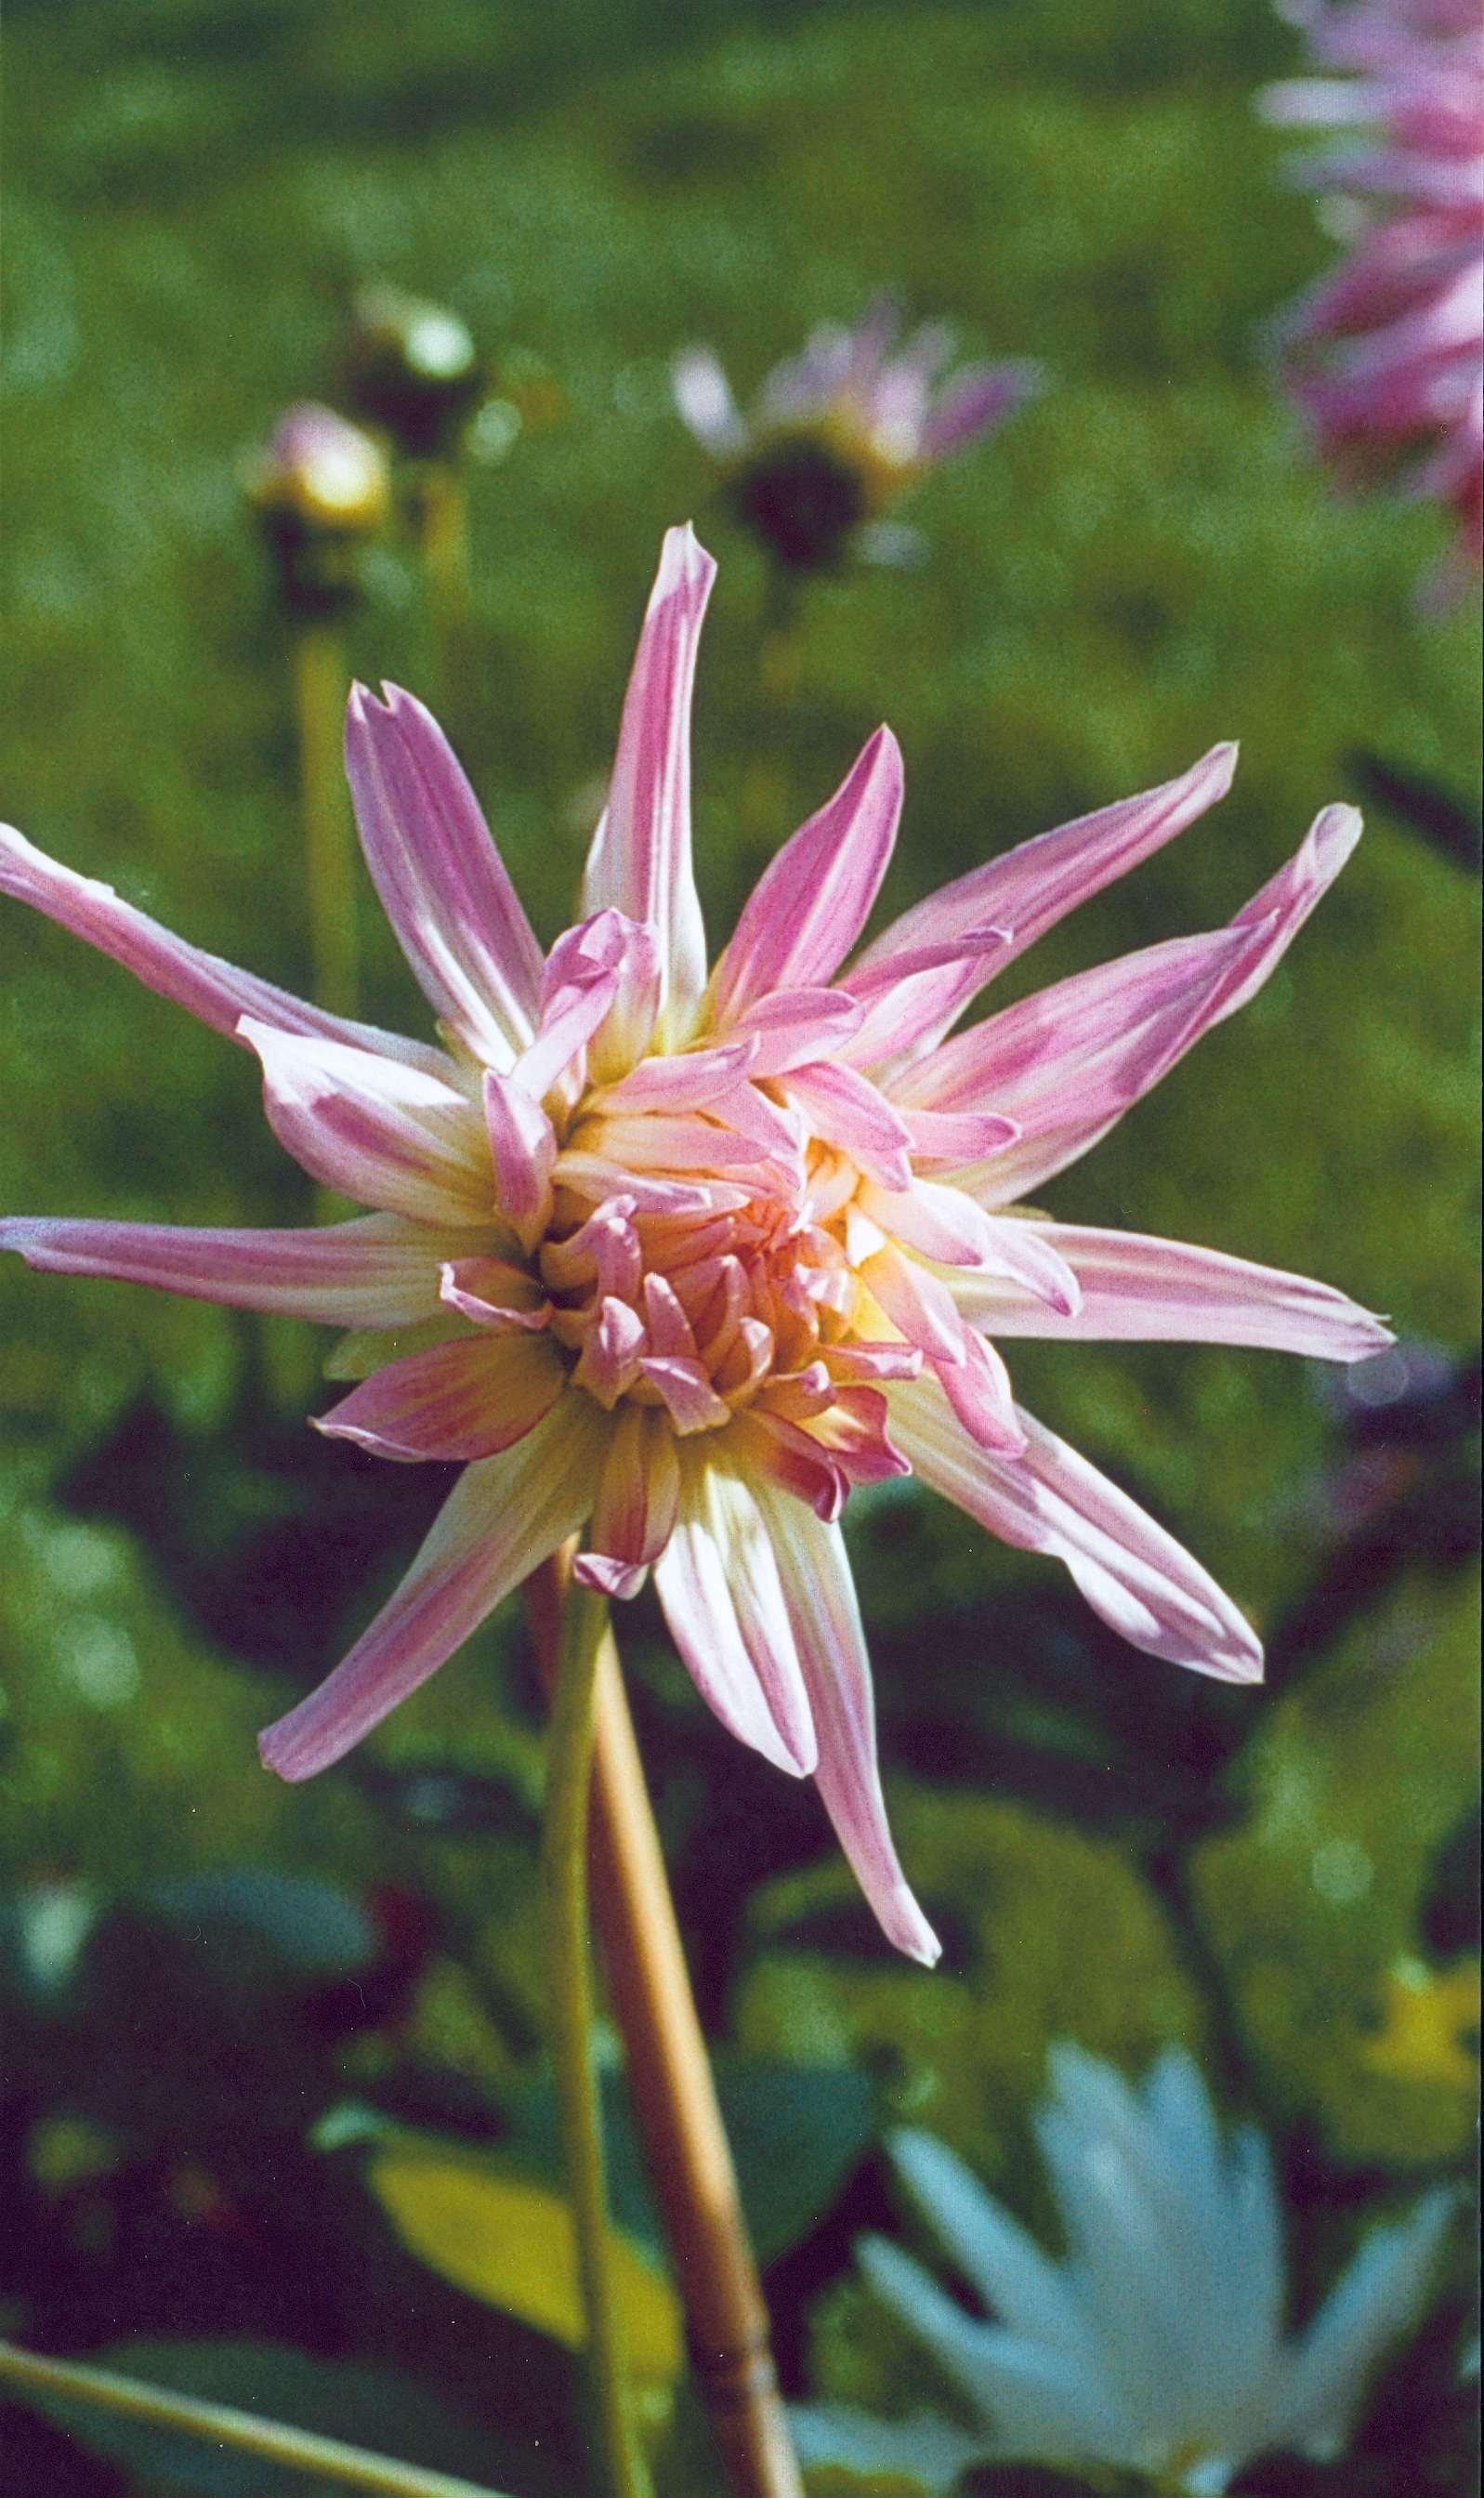
nature, blossom, plant, flower, petal, summer, botany, pink, flora, wildflower, dahlia, aster, macro photography, flowering plant, daisy family, distinctive, land plant